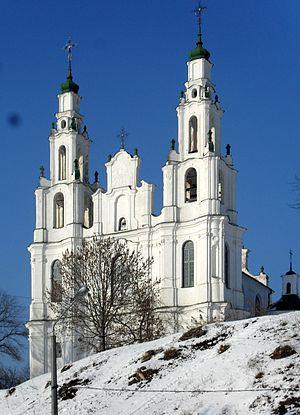
La cathédrale Sainte-Sophie de Polotsk est un édifice religieux construit entre 1030 et 1060. Il en reste quelques vestiges, dont une partie de l'abside de 11 m. Elle imitait la cathédrale Sainte-Sophie de Novgorod et la cathédrale Sainte-Sophie de Kiev avec sept puis cinq nefs et des coupoles de 5,85 m de diamètre, mais seulement trois absides. L'église fut fermée pendant la Guerre du Nord et tomba en ruines par la suite.